Crime in New York City

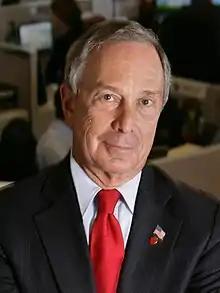
Michael Bloomberg

Giuliani continued to highlight crime reduction and law enforcement as central missions of his mayoralty throughout both terms. These efforts were largely successful. However, concurrent with his achievements, a number of tragic cases of abuse of authority came to light, and numerous allegations of civil rights abuses were leveled against the NYPD. Giuliani's own deputy mayor, Rudy Washington, alleged that he had been harassed by police on several occasions. More controversial still were several police shootings of unarmed suspects, and the scandals surrounding the sexual torture of Abner Louima and the killing of Amadou Diallo. In a case less nationally publicized than those of Louima and Diallo, unarmed bar patron Patrick Dorismond was killed shortly after declining the overtures of what turned out to be an undercover officer soliciting illegal drugs. Even while hundreds of outraged New Yorkers protested, Giuliani staunchly supported the New York City Police Department, going so far as to take the unprecedented step of releasing Dorismond's "extensive criminal record" to the public, for which he came under wide criticism. While many New Yorkers accused Giuliani of racism during his terms, former mayor Ed Koch defended him as even-handedly harsh: "Blacks and Hispanics ... would say to me, 'He's a racist!' I said, 'Absolutely not, he's nasty to everybody'."